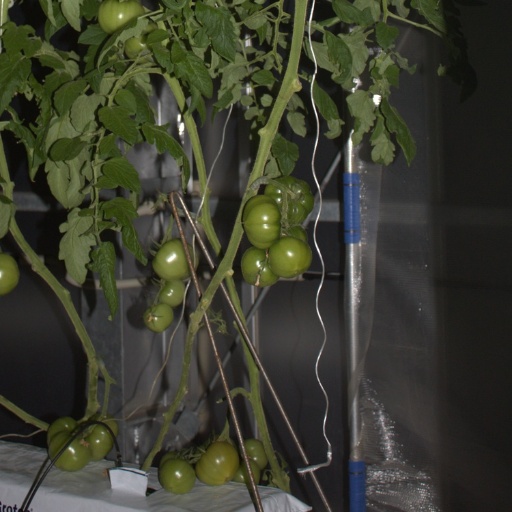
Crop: tomato